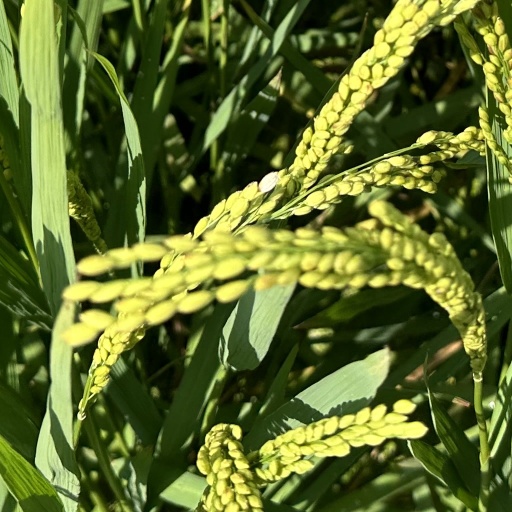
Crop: rice